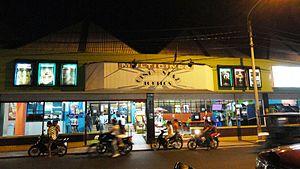
Le cinéma péruvien est le cinéma qui est réalisé au Pérou.